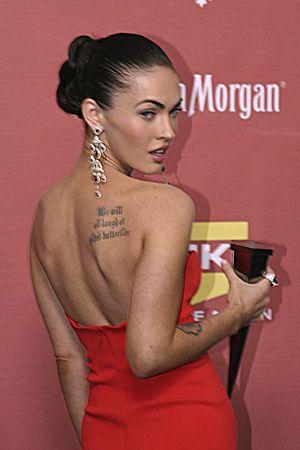
Megan Fox est une actrice et mannequin américaine, née le 16 mai 1986 à Oak Ridge.